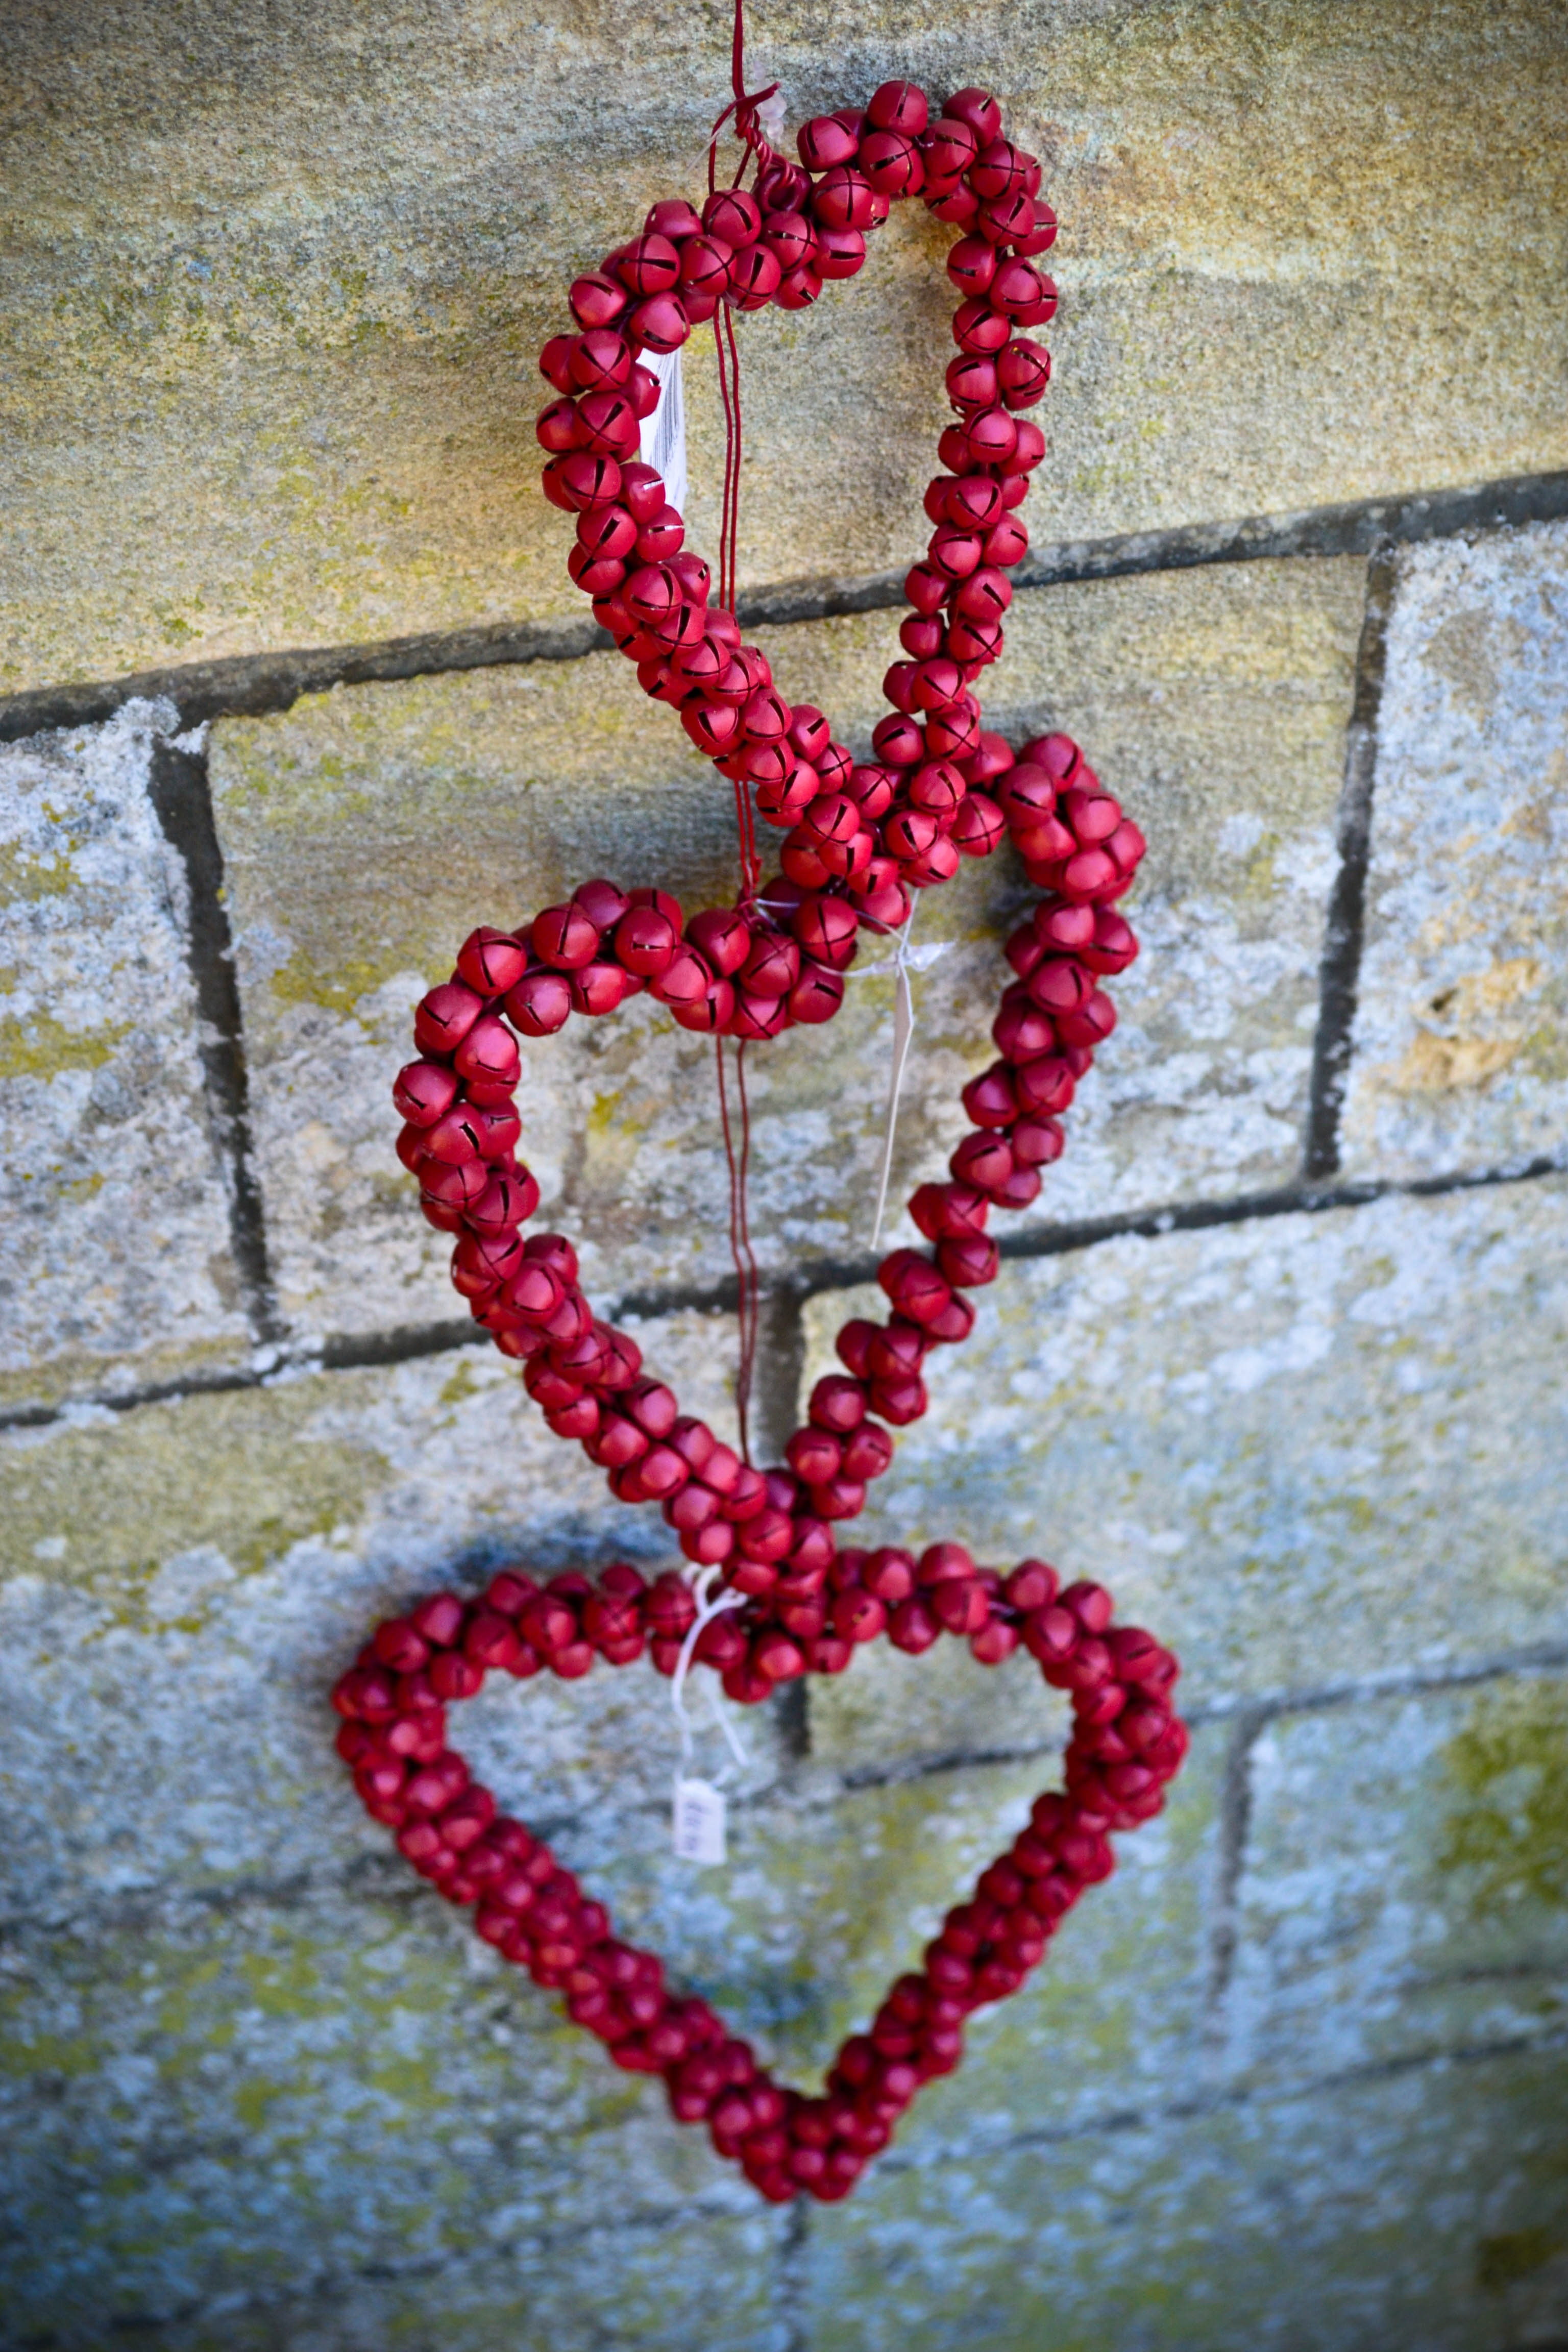
sweet, flower, sign, love, heart, decoration, red, symbol, romance, romantic, pink, bead, modern, necklace, crochet, art, affection, design, happy, hearts, passion, anniversary, valentine, shape, valentines day, symbolic, sweetheart, fashion accessory